Taj Mahal

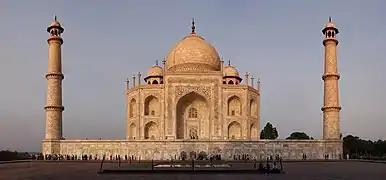
Taj Mahal has become a prominent image that is associated with India.

The complex is set around a large "charbagh" or Mughal garden. The garden is divided by two main walkways ("khiyaban") into four quadrants with further raised pathways that divide each of the four-quarters into 16 sunken parterres or flowerbeds. The garden is surrounded by a walkway connecting all the quadrants. Halfway between the tomb and gateway in the centre of the garden is a raised marble water tank with five fountains and a reflecting pool positioned on a north–south axis to reflect the image of the mausoleum. The elevated marble water tank is called "al Hawd al-Kawthar" in reference to the "Tank of Abundance" promised to Muhammad. Elsewhere, the garden is laid out with avenues of trees and fountains. In the north-western quadrant, is a place that marks the site where Mumtaz Mahal was first buried, before her body was moved to its final resting place inside the main chamber of the mausoleum.